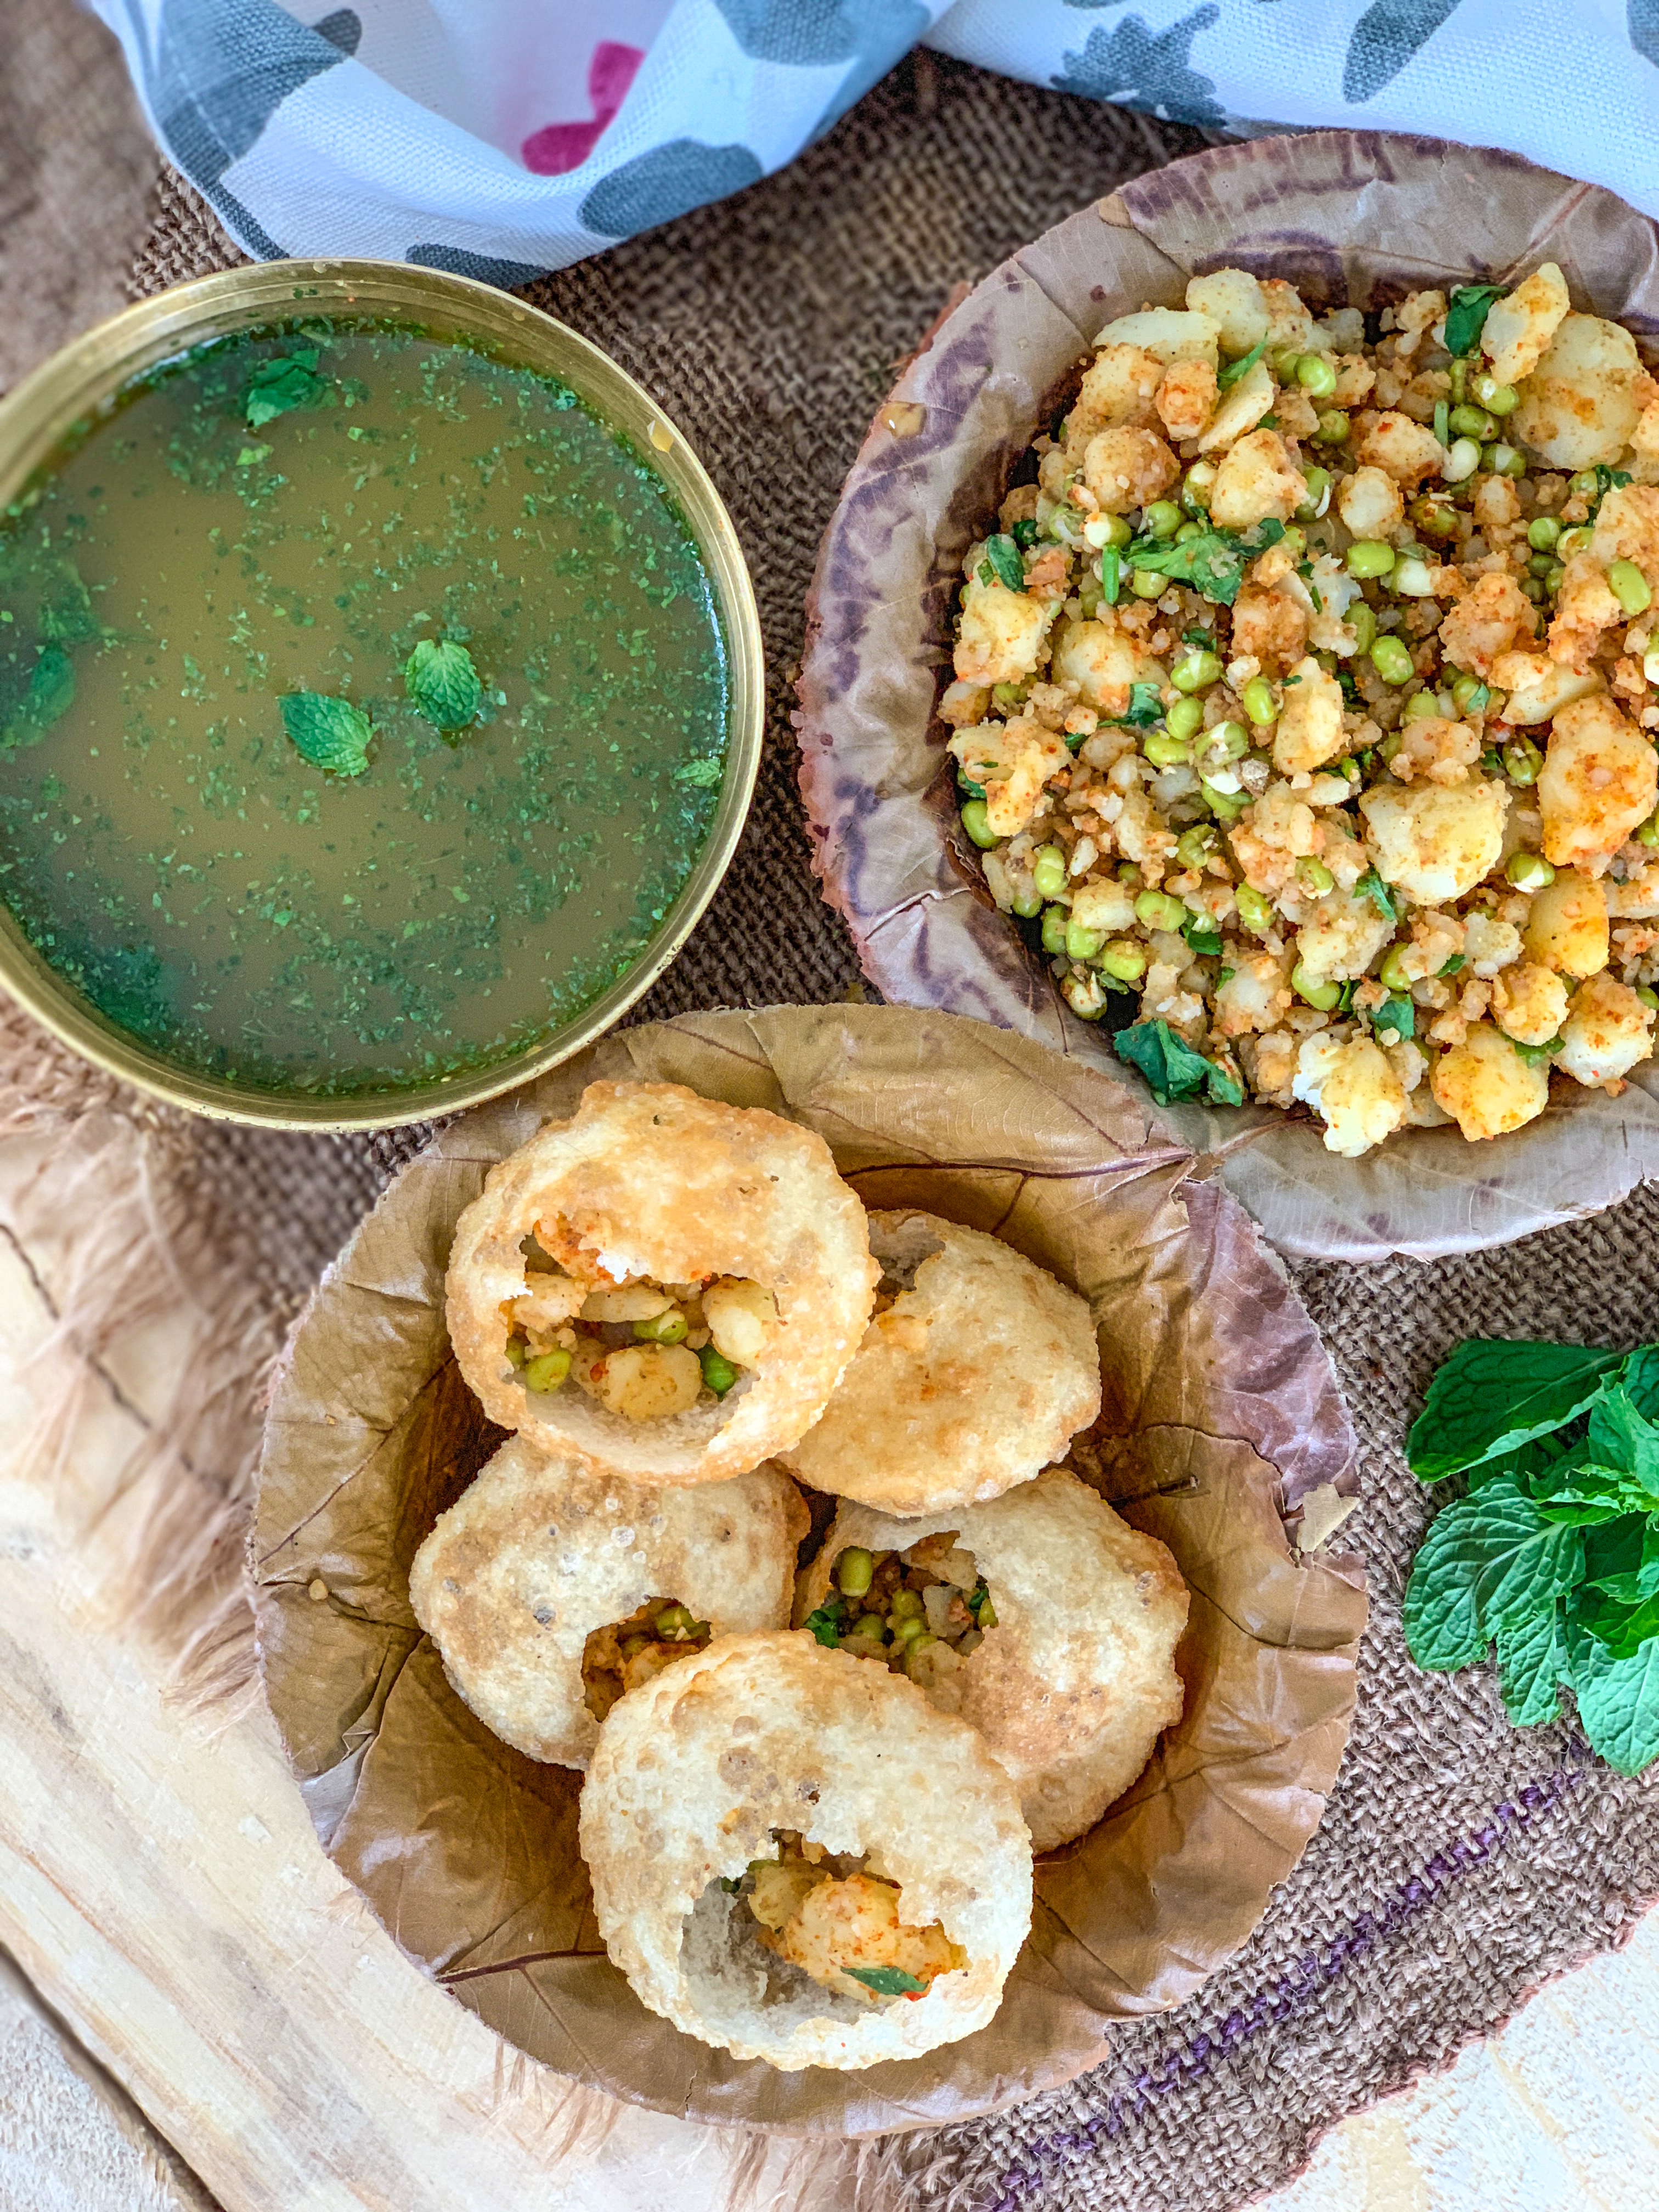
Dish: paani_puri